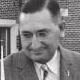
Age: 53